Brynmenyn

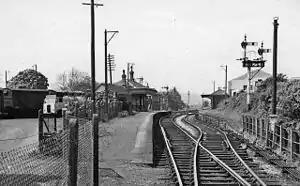
The former station in 1962

Bryngarw Country Park is situated on the north-western boundary of the village.